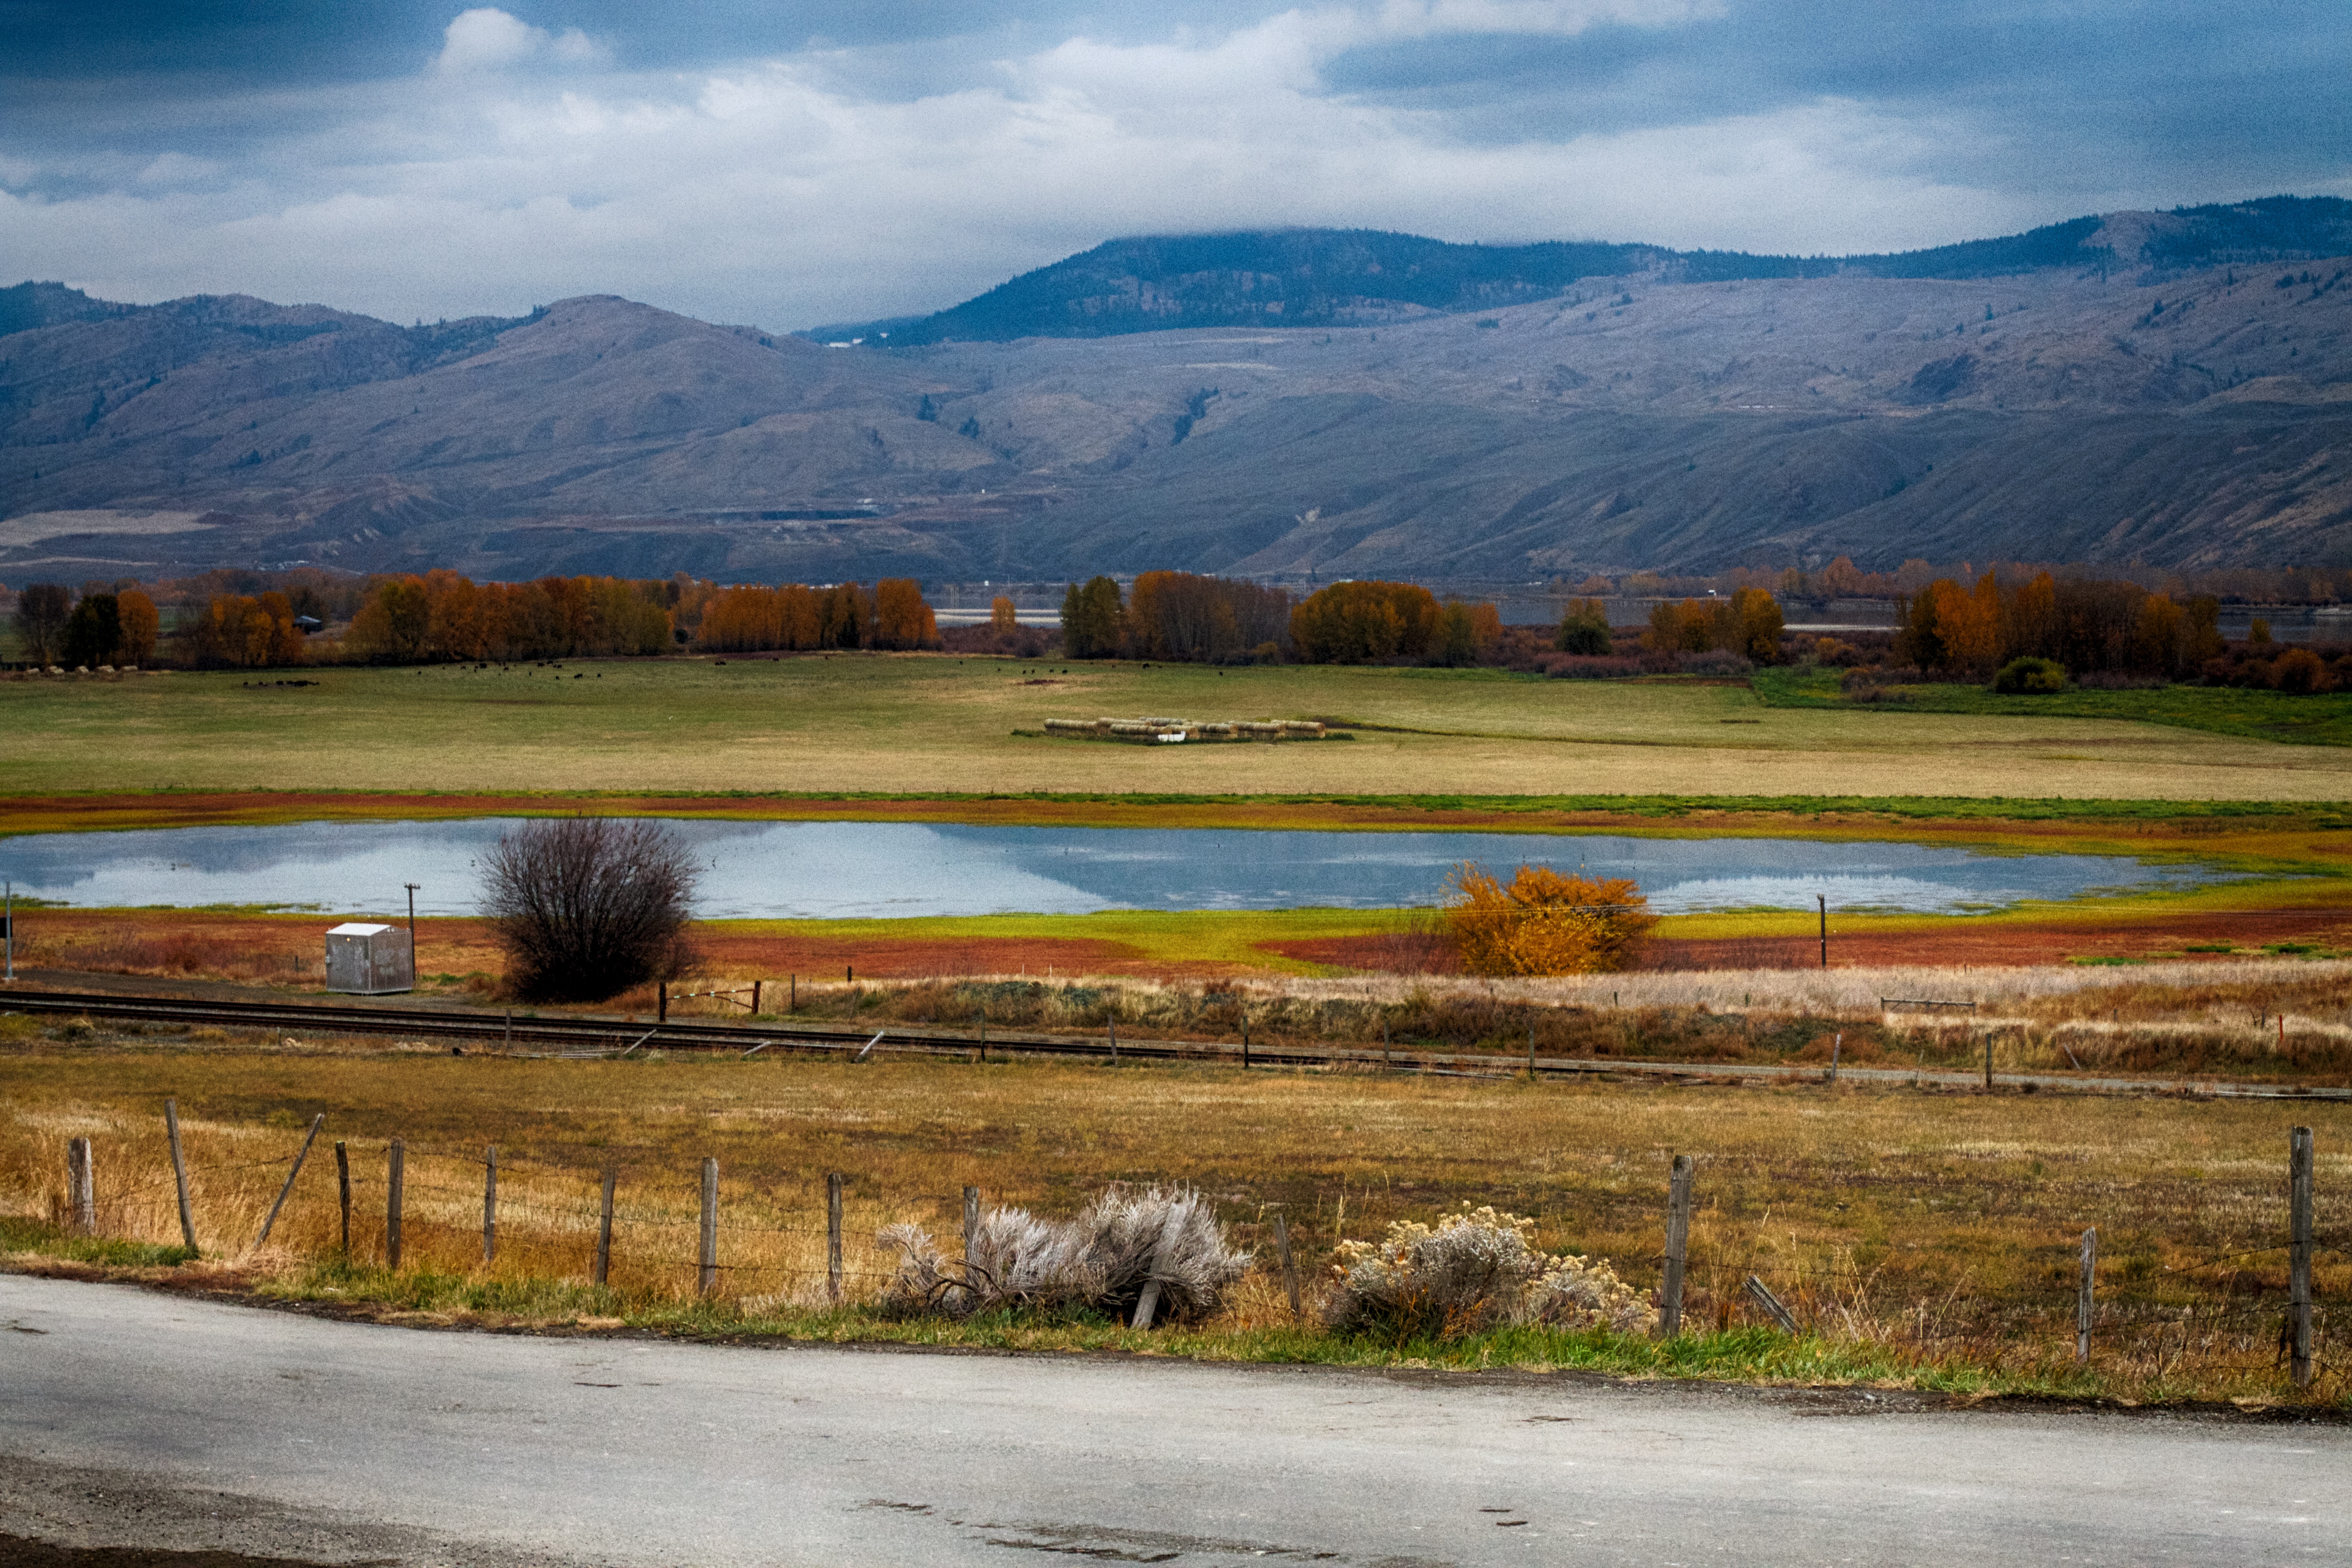
landscape, nature, wilderness, mountain, morning, hill, lake, river, valley, mountain range, reflection, reservoir, highland, hdr, loch, rural area, landform, geographical feature, mountainous landforms